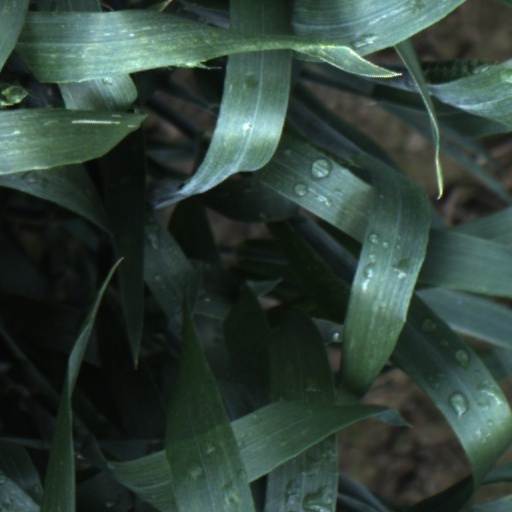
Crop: wheat